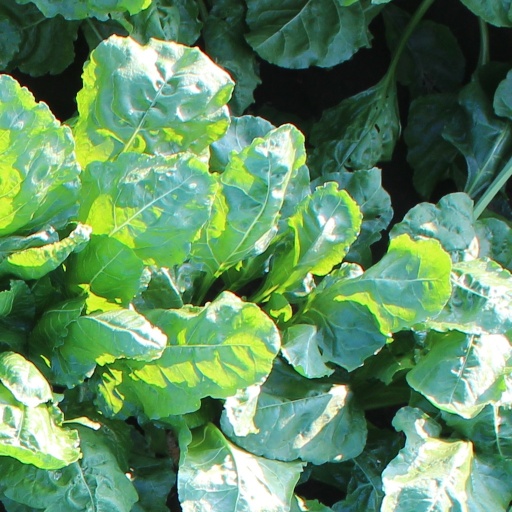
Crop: sugar beet